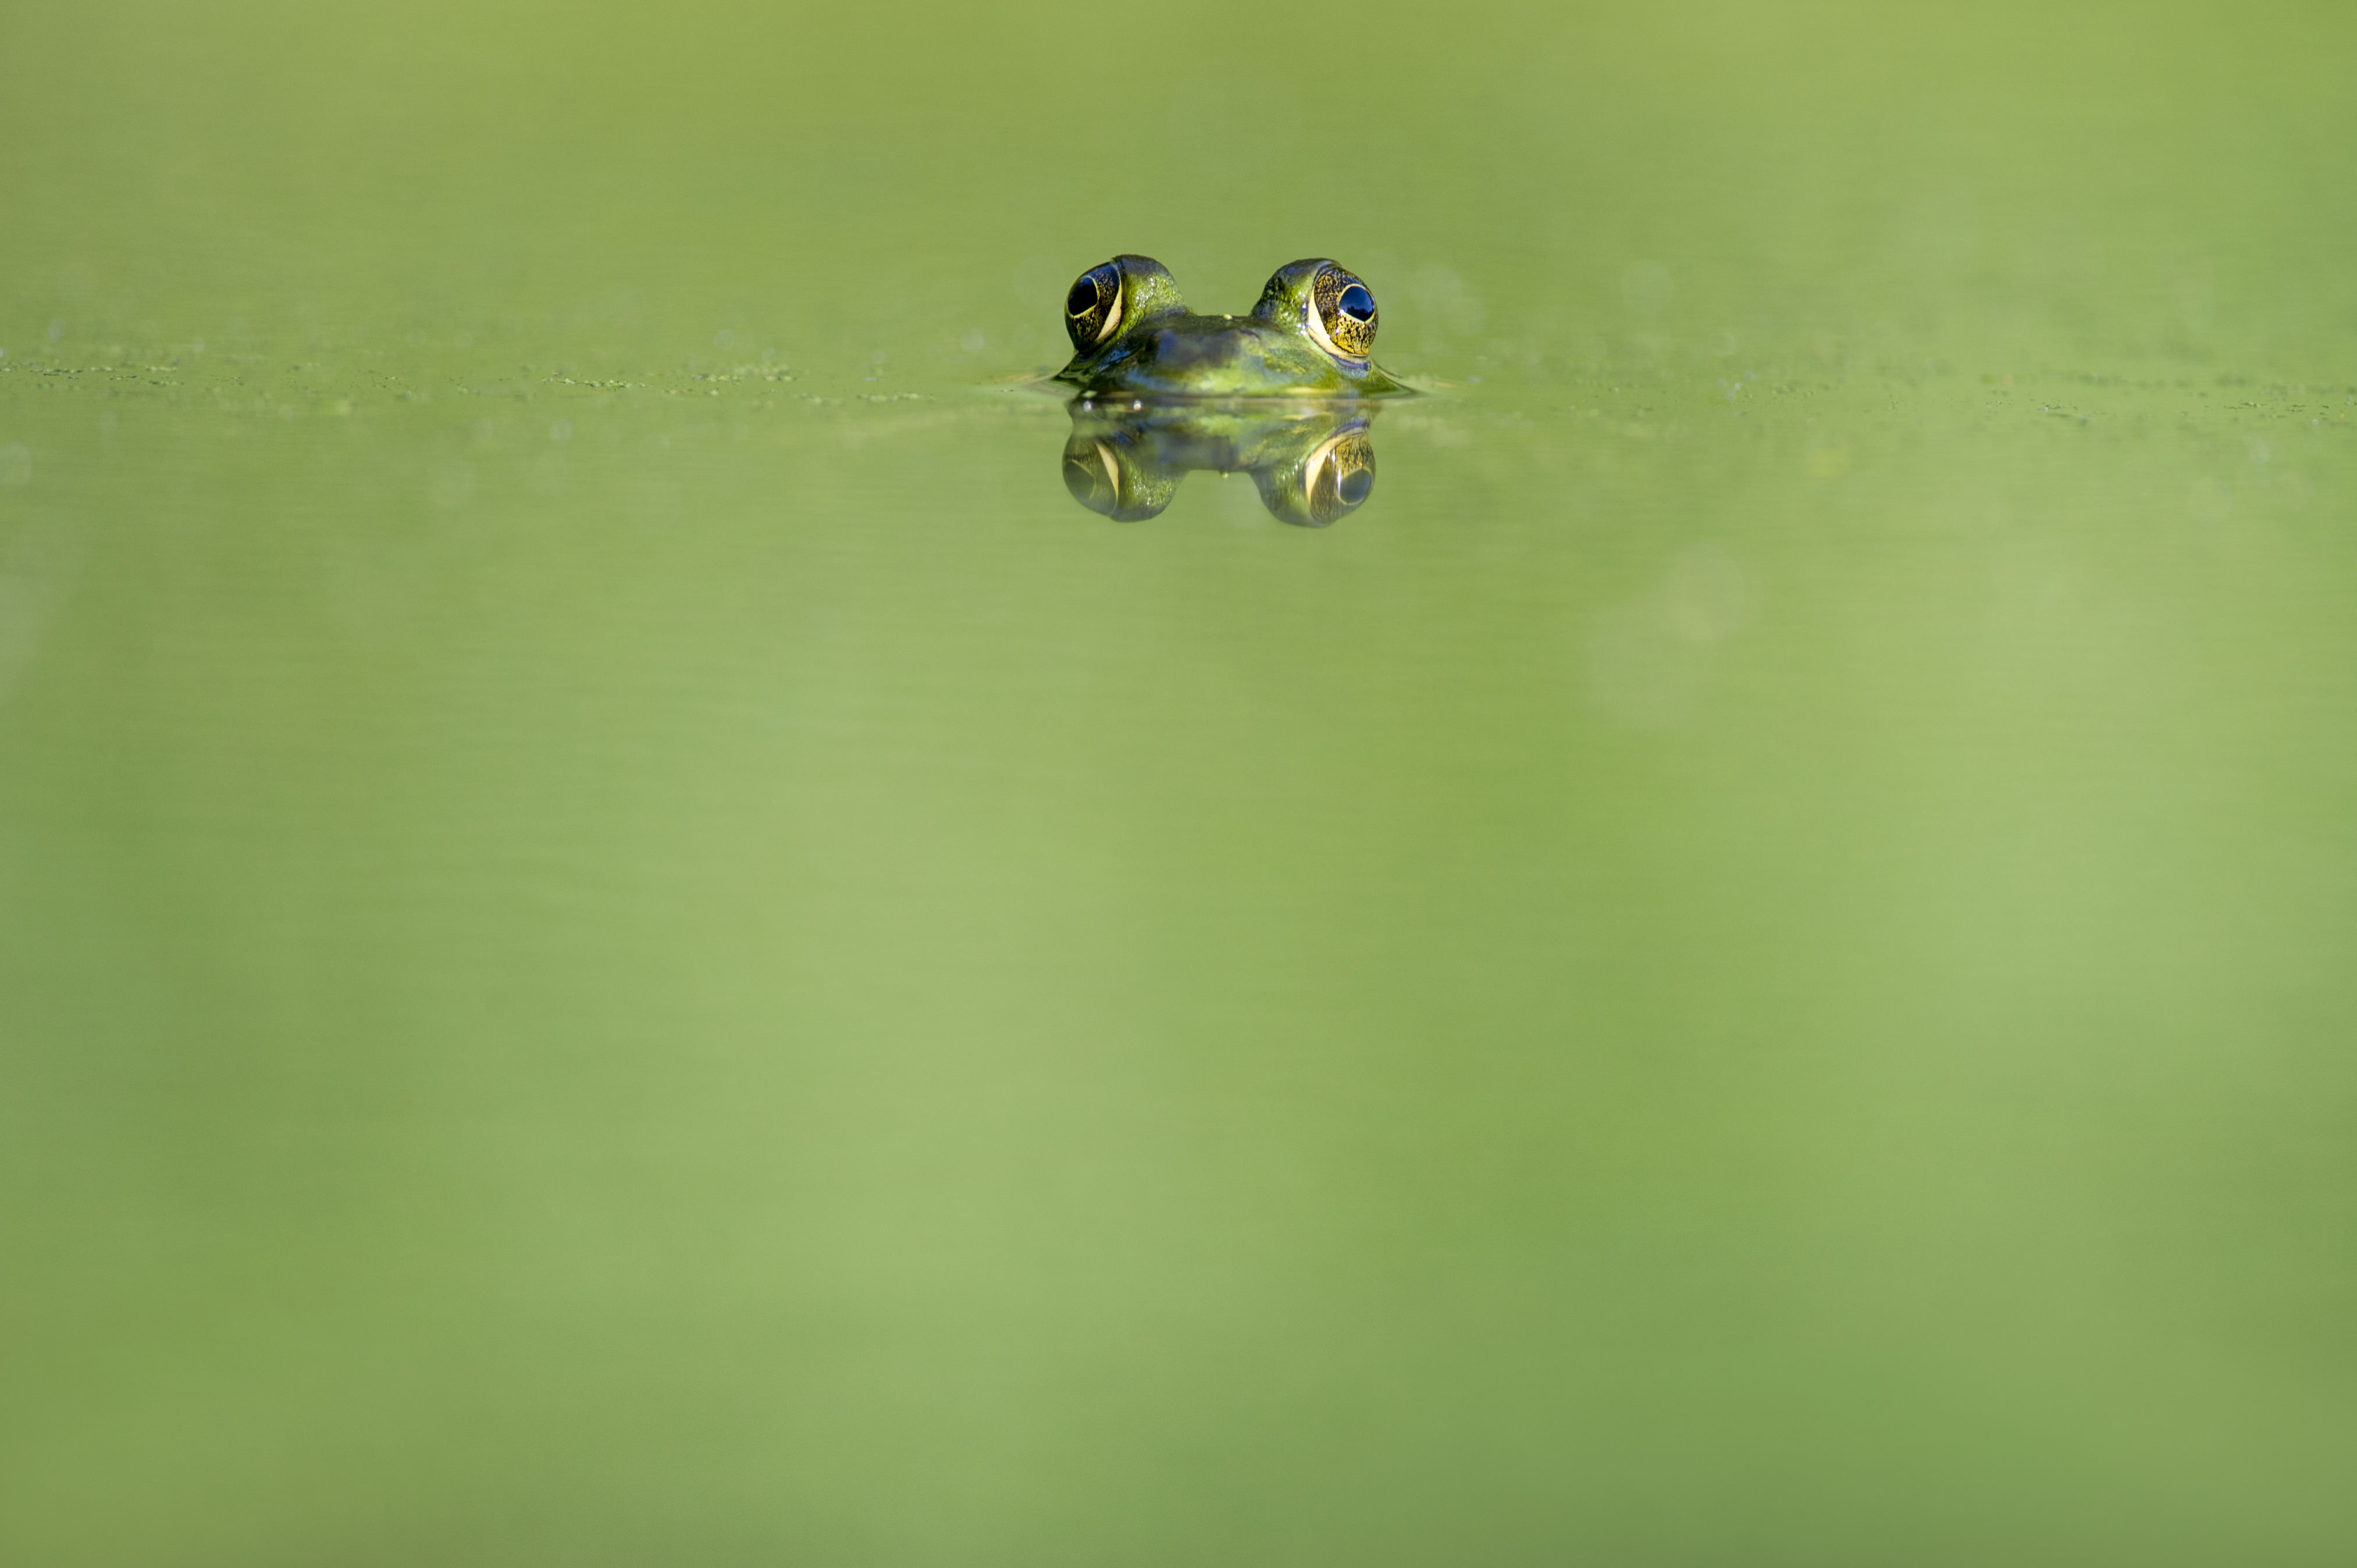
water, nature, blur, photography, flower, animal, wildlife, green, insect, frog, fauna, invertebrate, ecology, close up, outdoors, eyes, little, macro photography, membrane winged insect, beady eyed